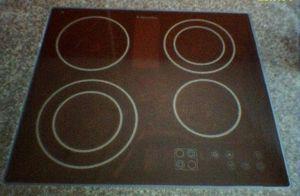
Une plaque vitrocéramique est une table de cuisson qui fut créée en 1974 par Scholtès, constituée d'une plaque vitrocéramique — à proprement parler — et d'un élément de chauffage placé sous cette plaque.